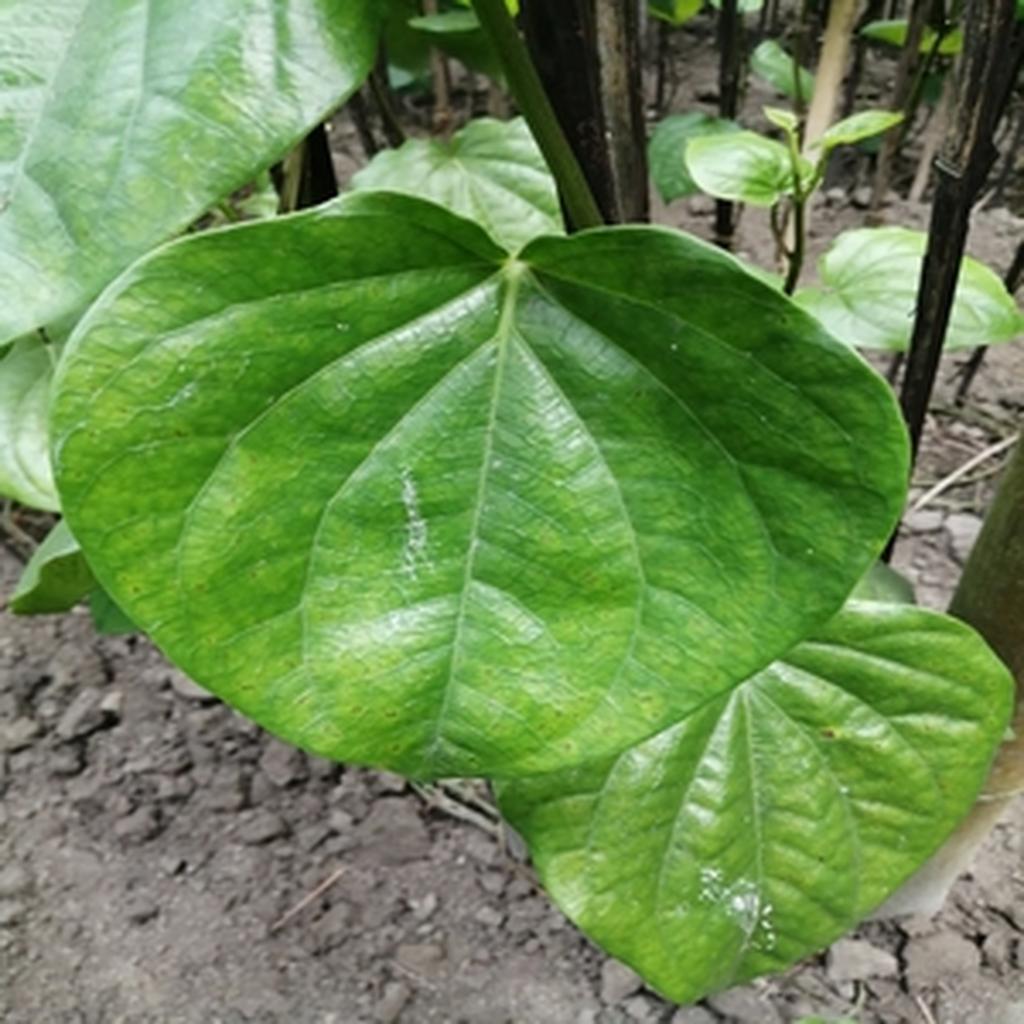
Label: Healthy_Leaf